Yeon Woo-jin

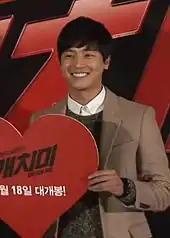
Yeon in December 2013

This was followed by leading roles in two romantic comedy series: as a commitment-phobic plastic surgeon in "Marriage, Not Dating" (2014) and as a vengeful office manager-turned-attorney in "Divorce Lawyer in Love" (2015).